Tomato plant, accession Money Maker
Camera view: tilt-top (135 deg); turntable rotation: 270 degrees
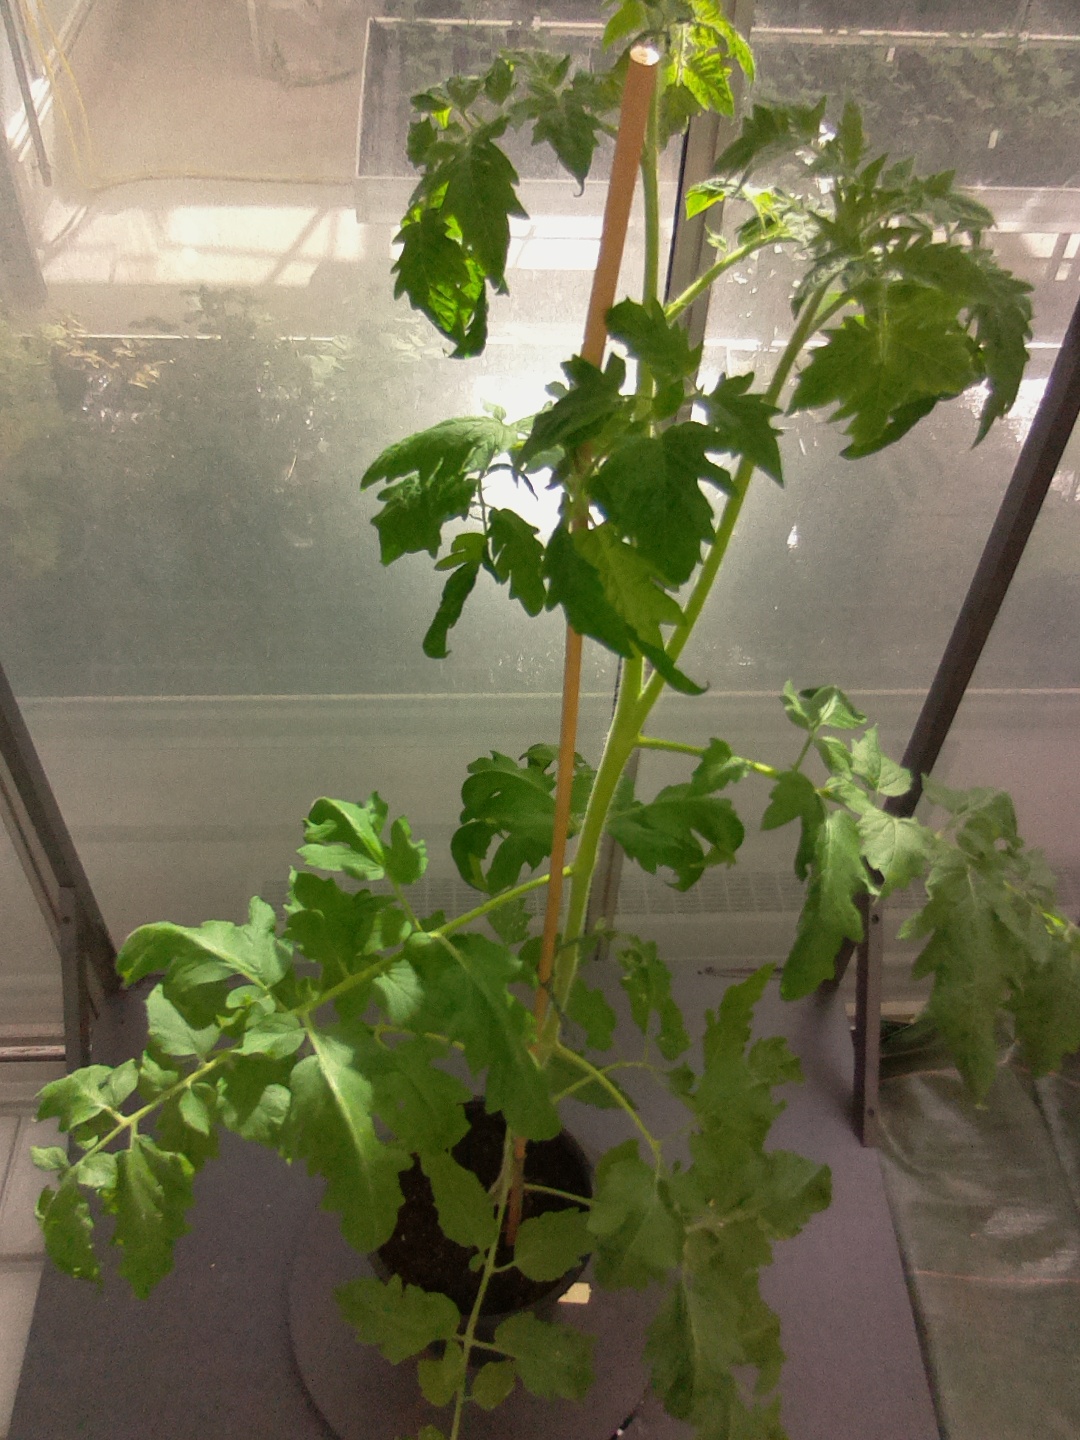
BBCH growth stage 61: 10%-20% of flowers open